The Black Monk

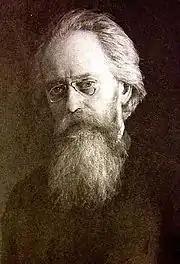
N.K. Mikhaylovsky was the first to recognise something much more than a mere psychiatry etude in "The Black Monk"

After the publication of "The Black Monk" several Chekhov's correspondents wrote to him to express delight and gratitude, among them journalist Mikhail Menshikov, children's writer (and the owner of the Babkino estate) Maria Kiselyova and Ivan Gorbunov-Posadov. "I've read your Black Monk and all but lost my mind myself," the clergyman Father Sergiy (S.A. Petrov) wrote to Chekhov on 8 May 1897. Gavrila Rusanov, Lev Tolstoy's friend and long-time correspondent, on 14 February informed Chekhov of how fond the latter was of the story ("It's wonder, just wonder!" he said). Yet, the contemporary critical reviews, which concentrated mostly on discussing technical details of the hero's madness, deeply dissatisfied Chekhov. The writer Sergey Semyonov who met Chekhov at the Posrednik Publisher's offices in late 1894, remembered: "A.P. was walking across the cabinet talking about the Black Monk's general idea and how it's been completely misunderstood."